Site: brandenburg
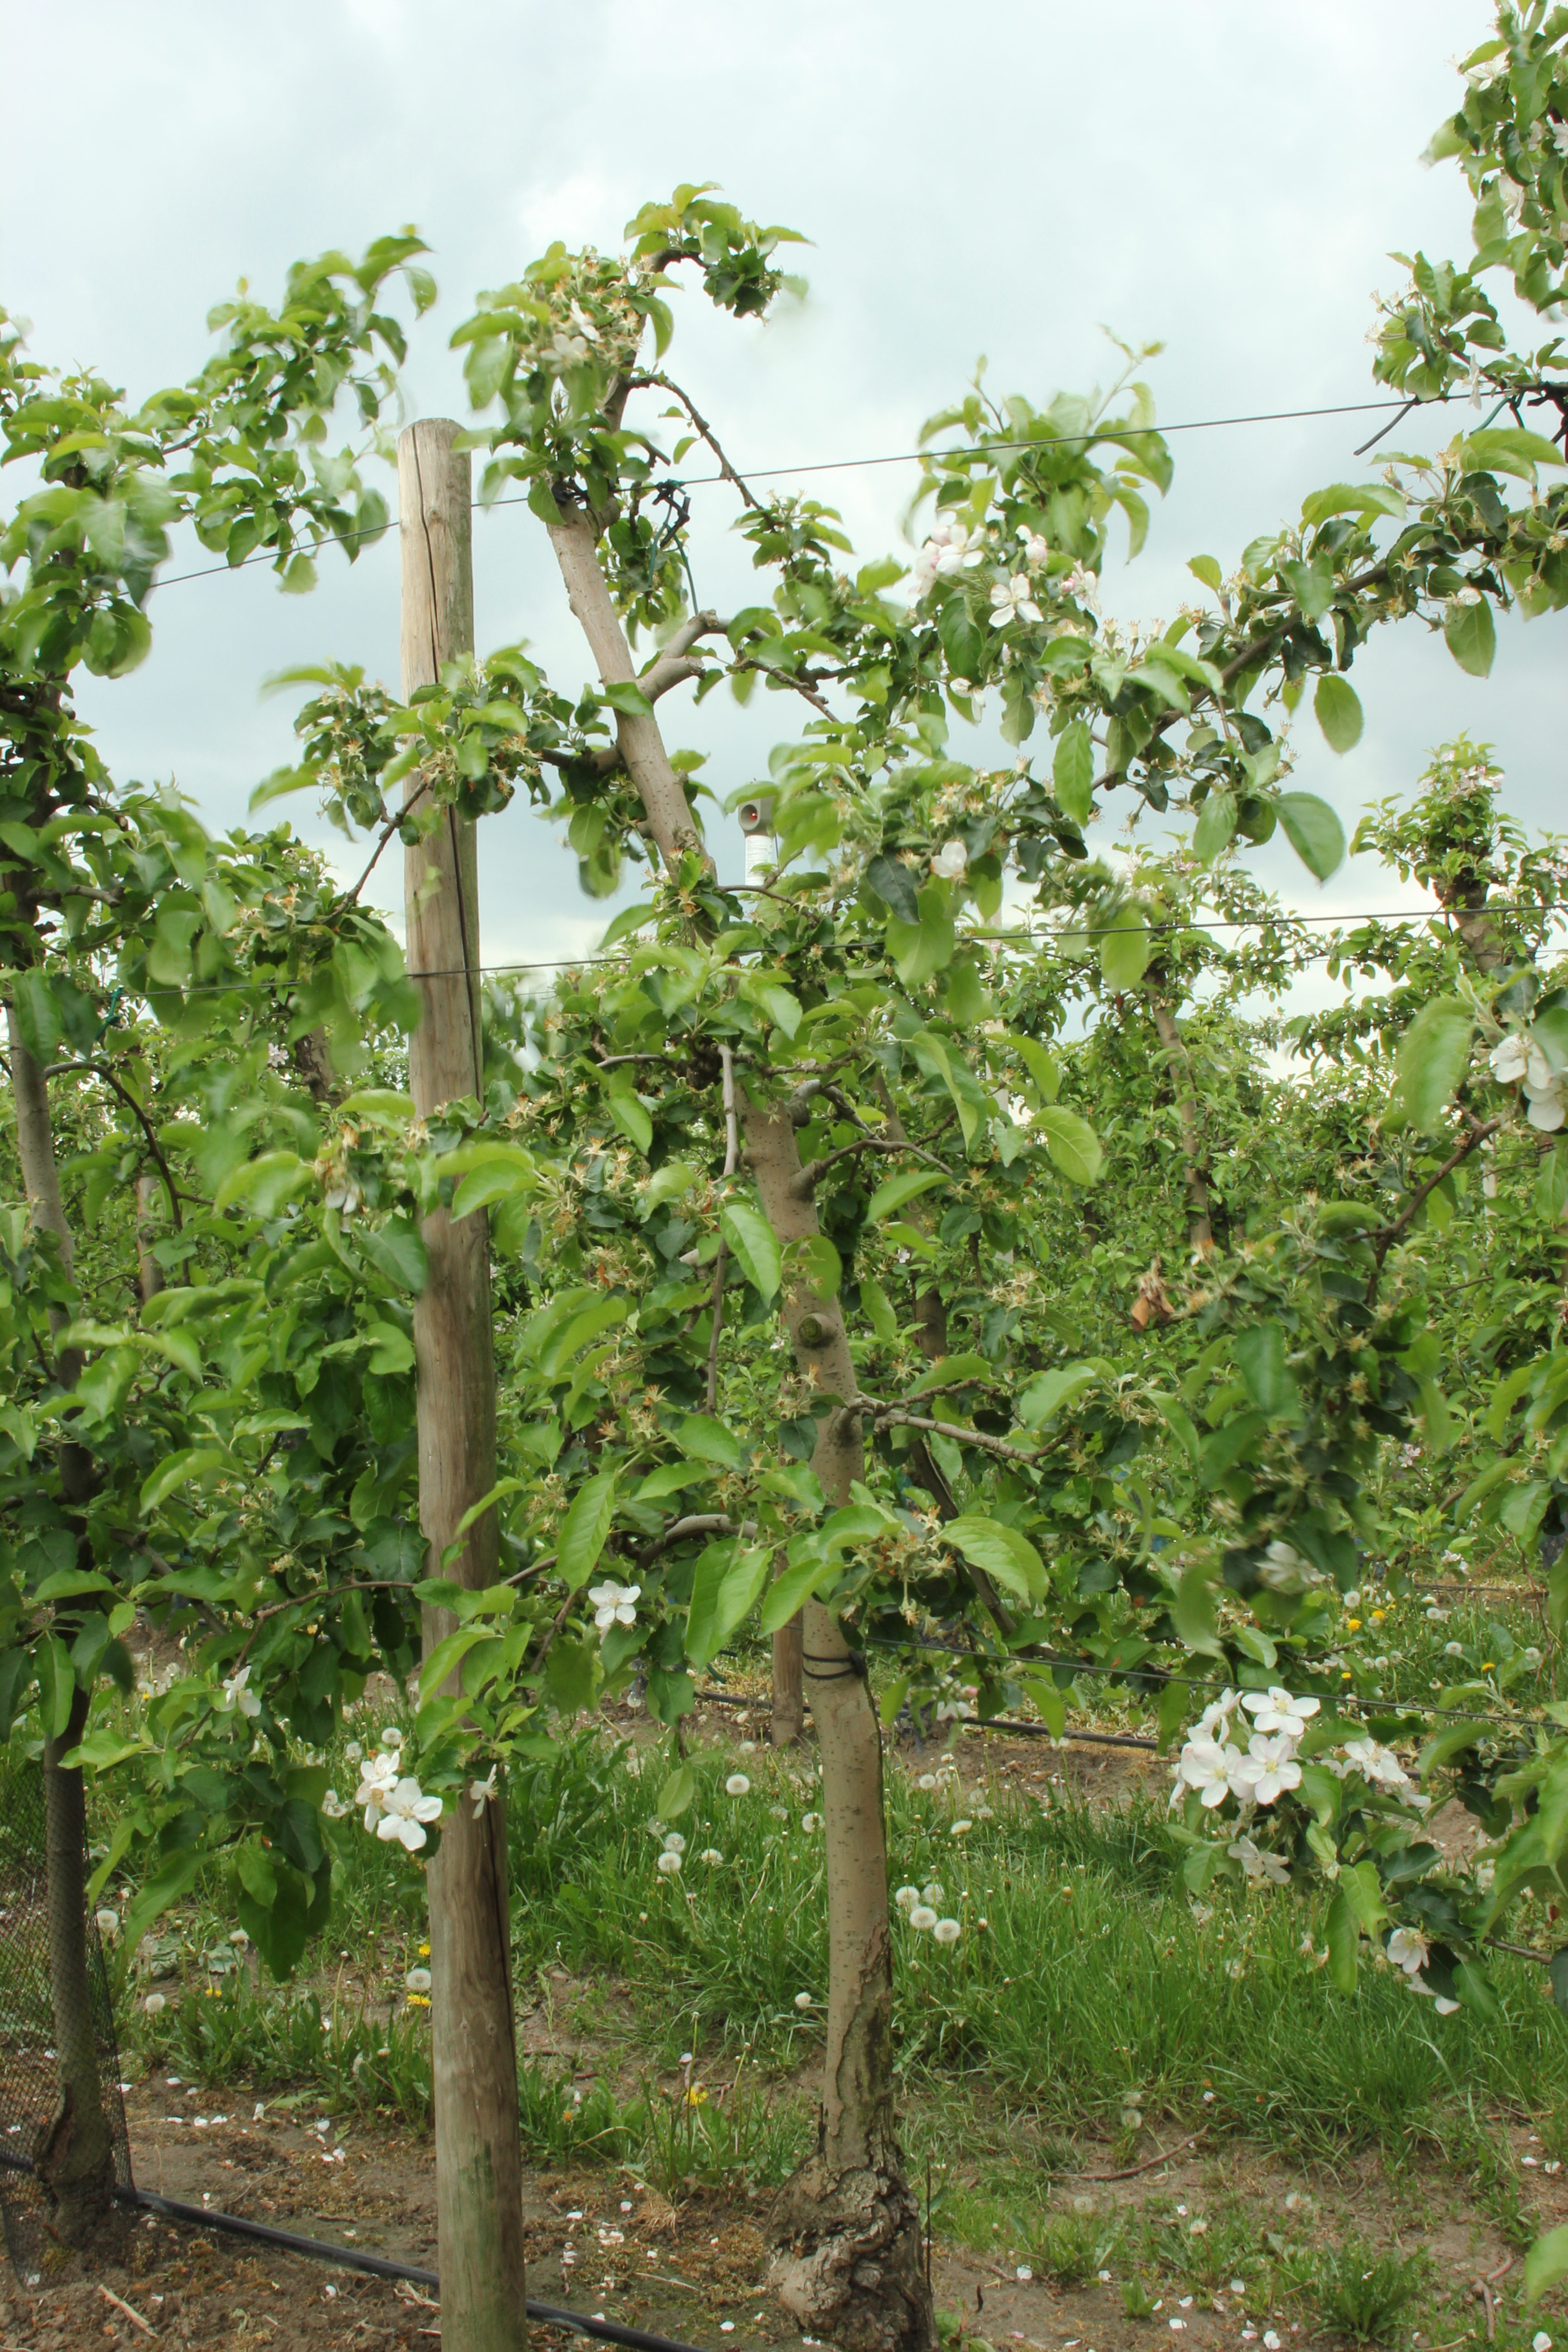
Growth stage (BBCH 67): Flowering